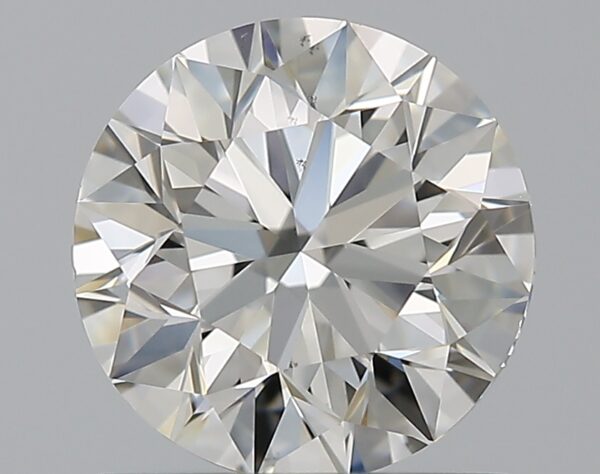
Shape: round
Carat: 1
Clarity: VS2
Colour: H
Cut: EX
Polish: EX
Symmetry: EX
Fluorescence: N
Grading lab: GIA
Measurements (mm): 6.32 x 6.36 x 4